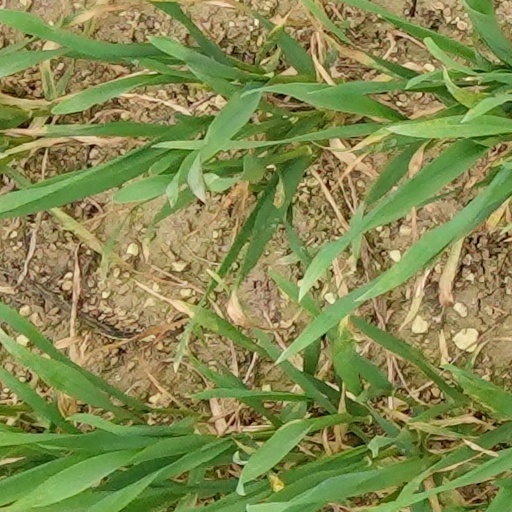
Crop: wheat